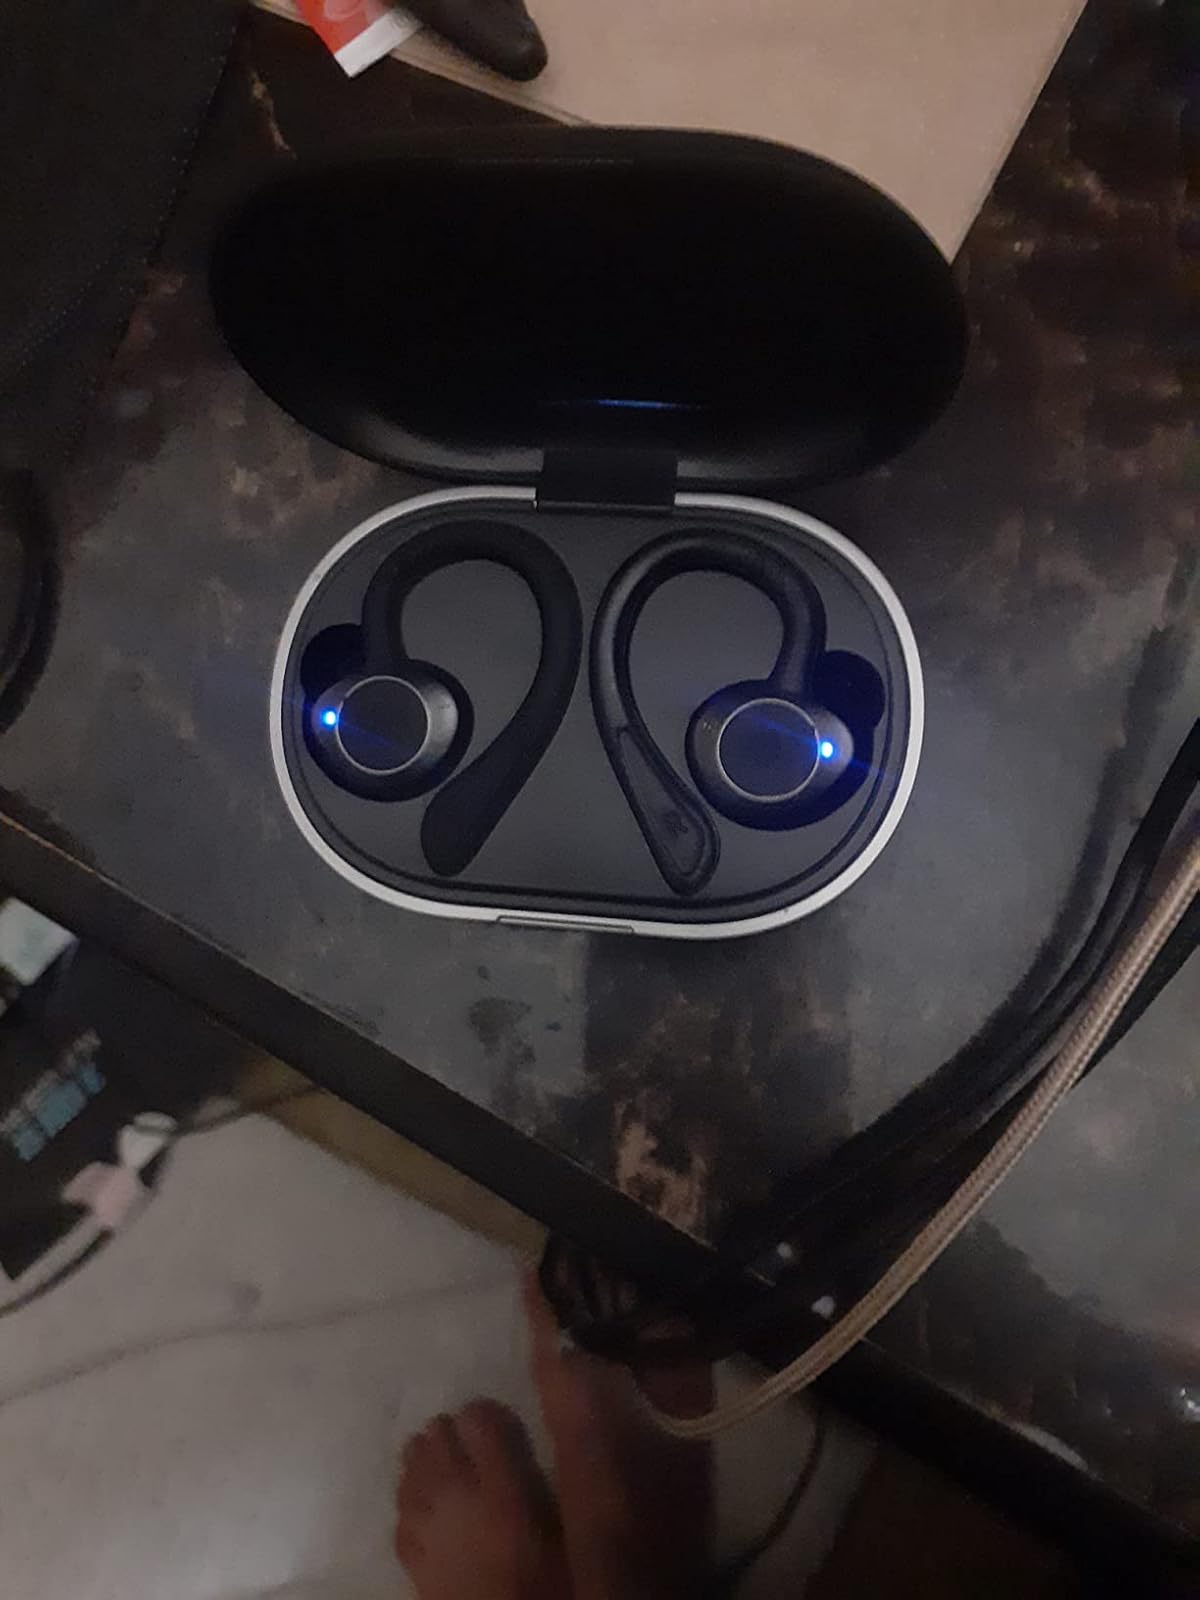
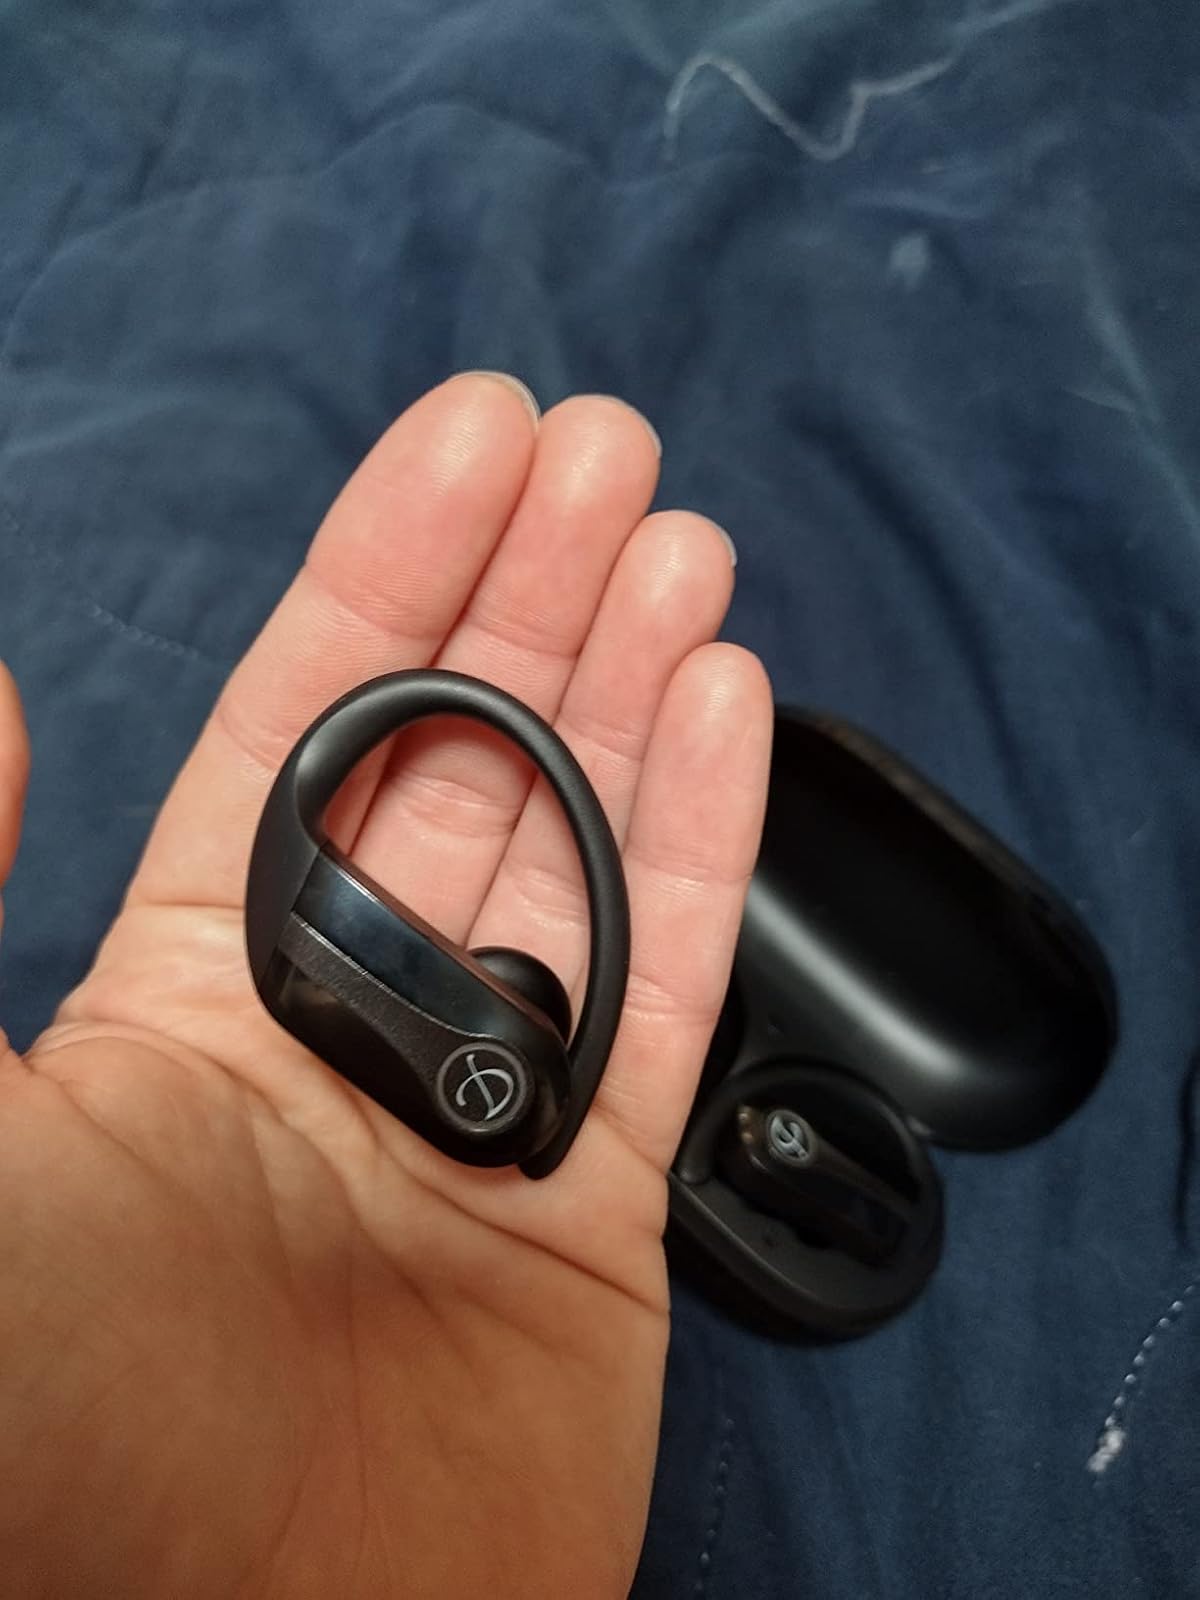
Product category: earbuds
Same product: no